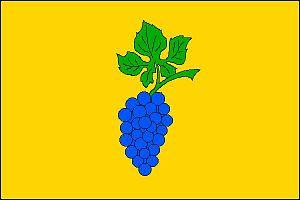
Starovičky est une commune du district de Břeclav, dans la région de Moravie-du-Sud, en République tchèque. Sa population s'élevait à 842 habitants en 2017.